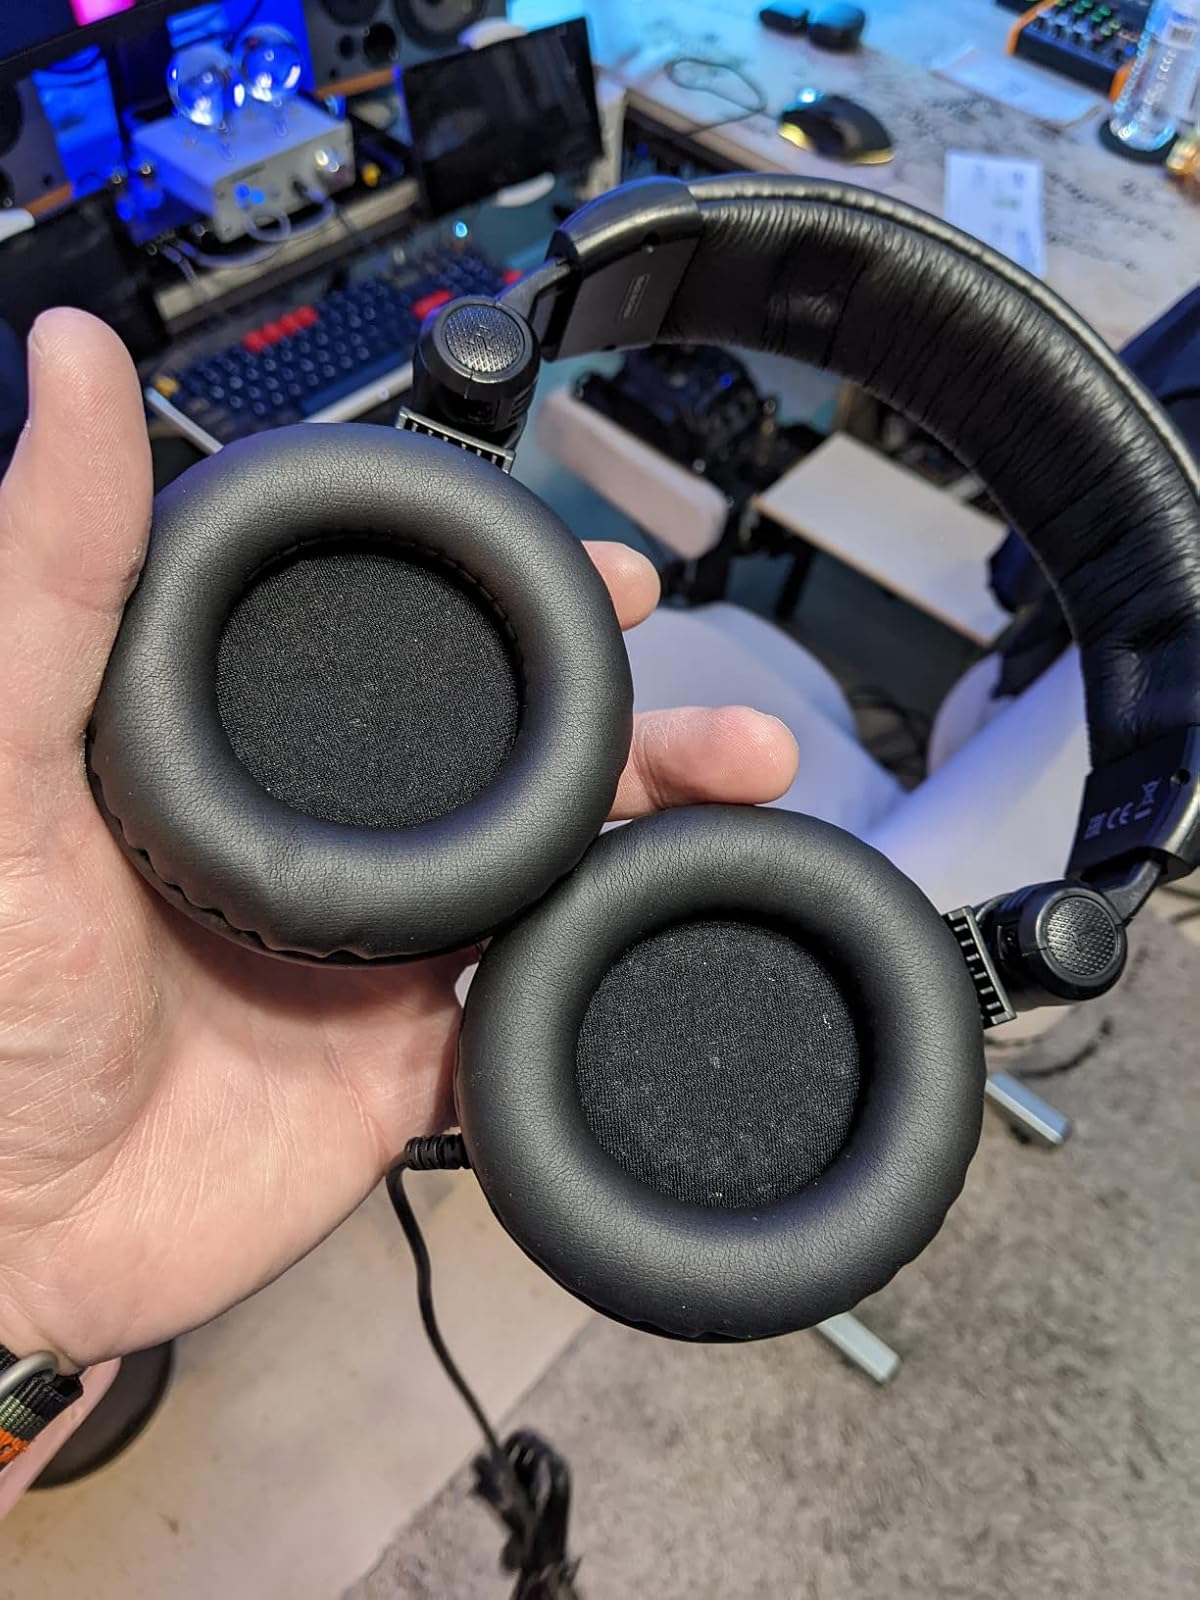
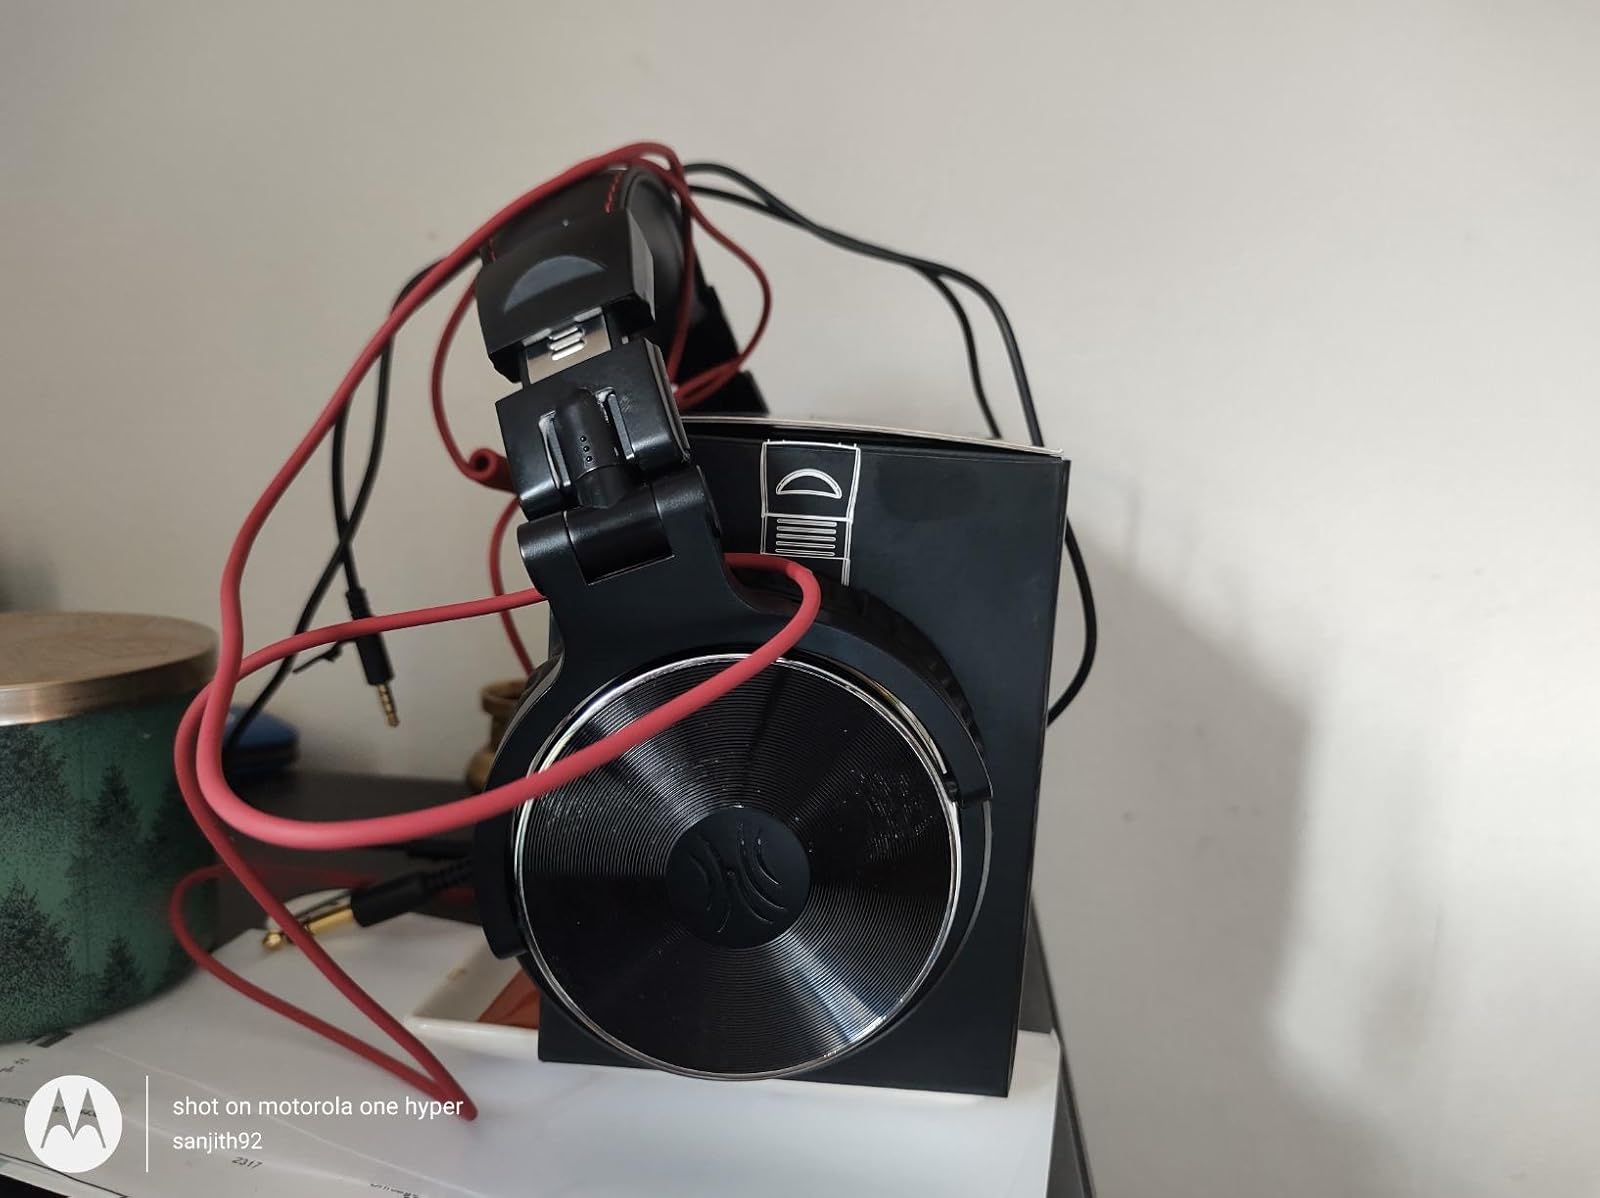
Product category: headphones
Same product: no